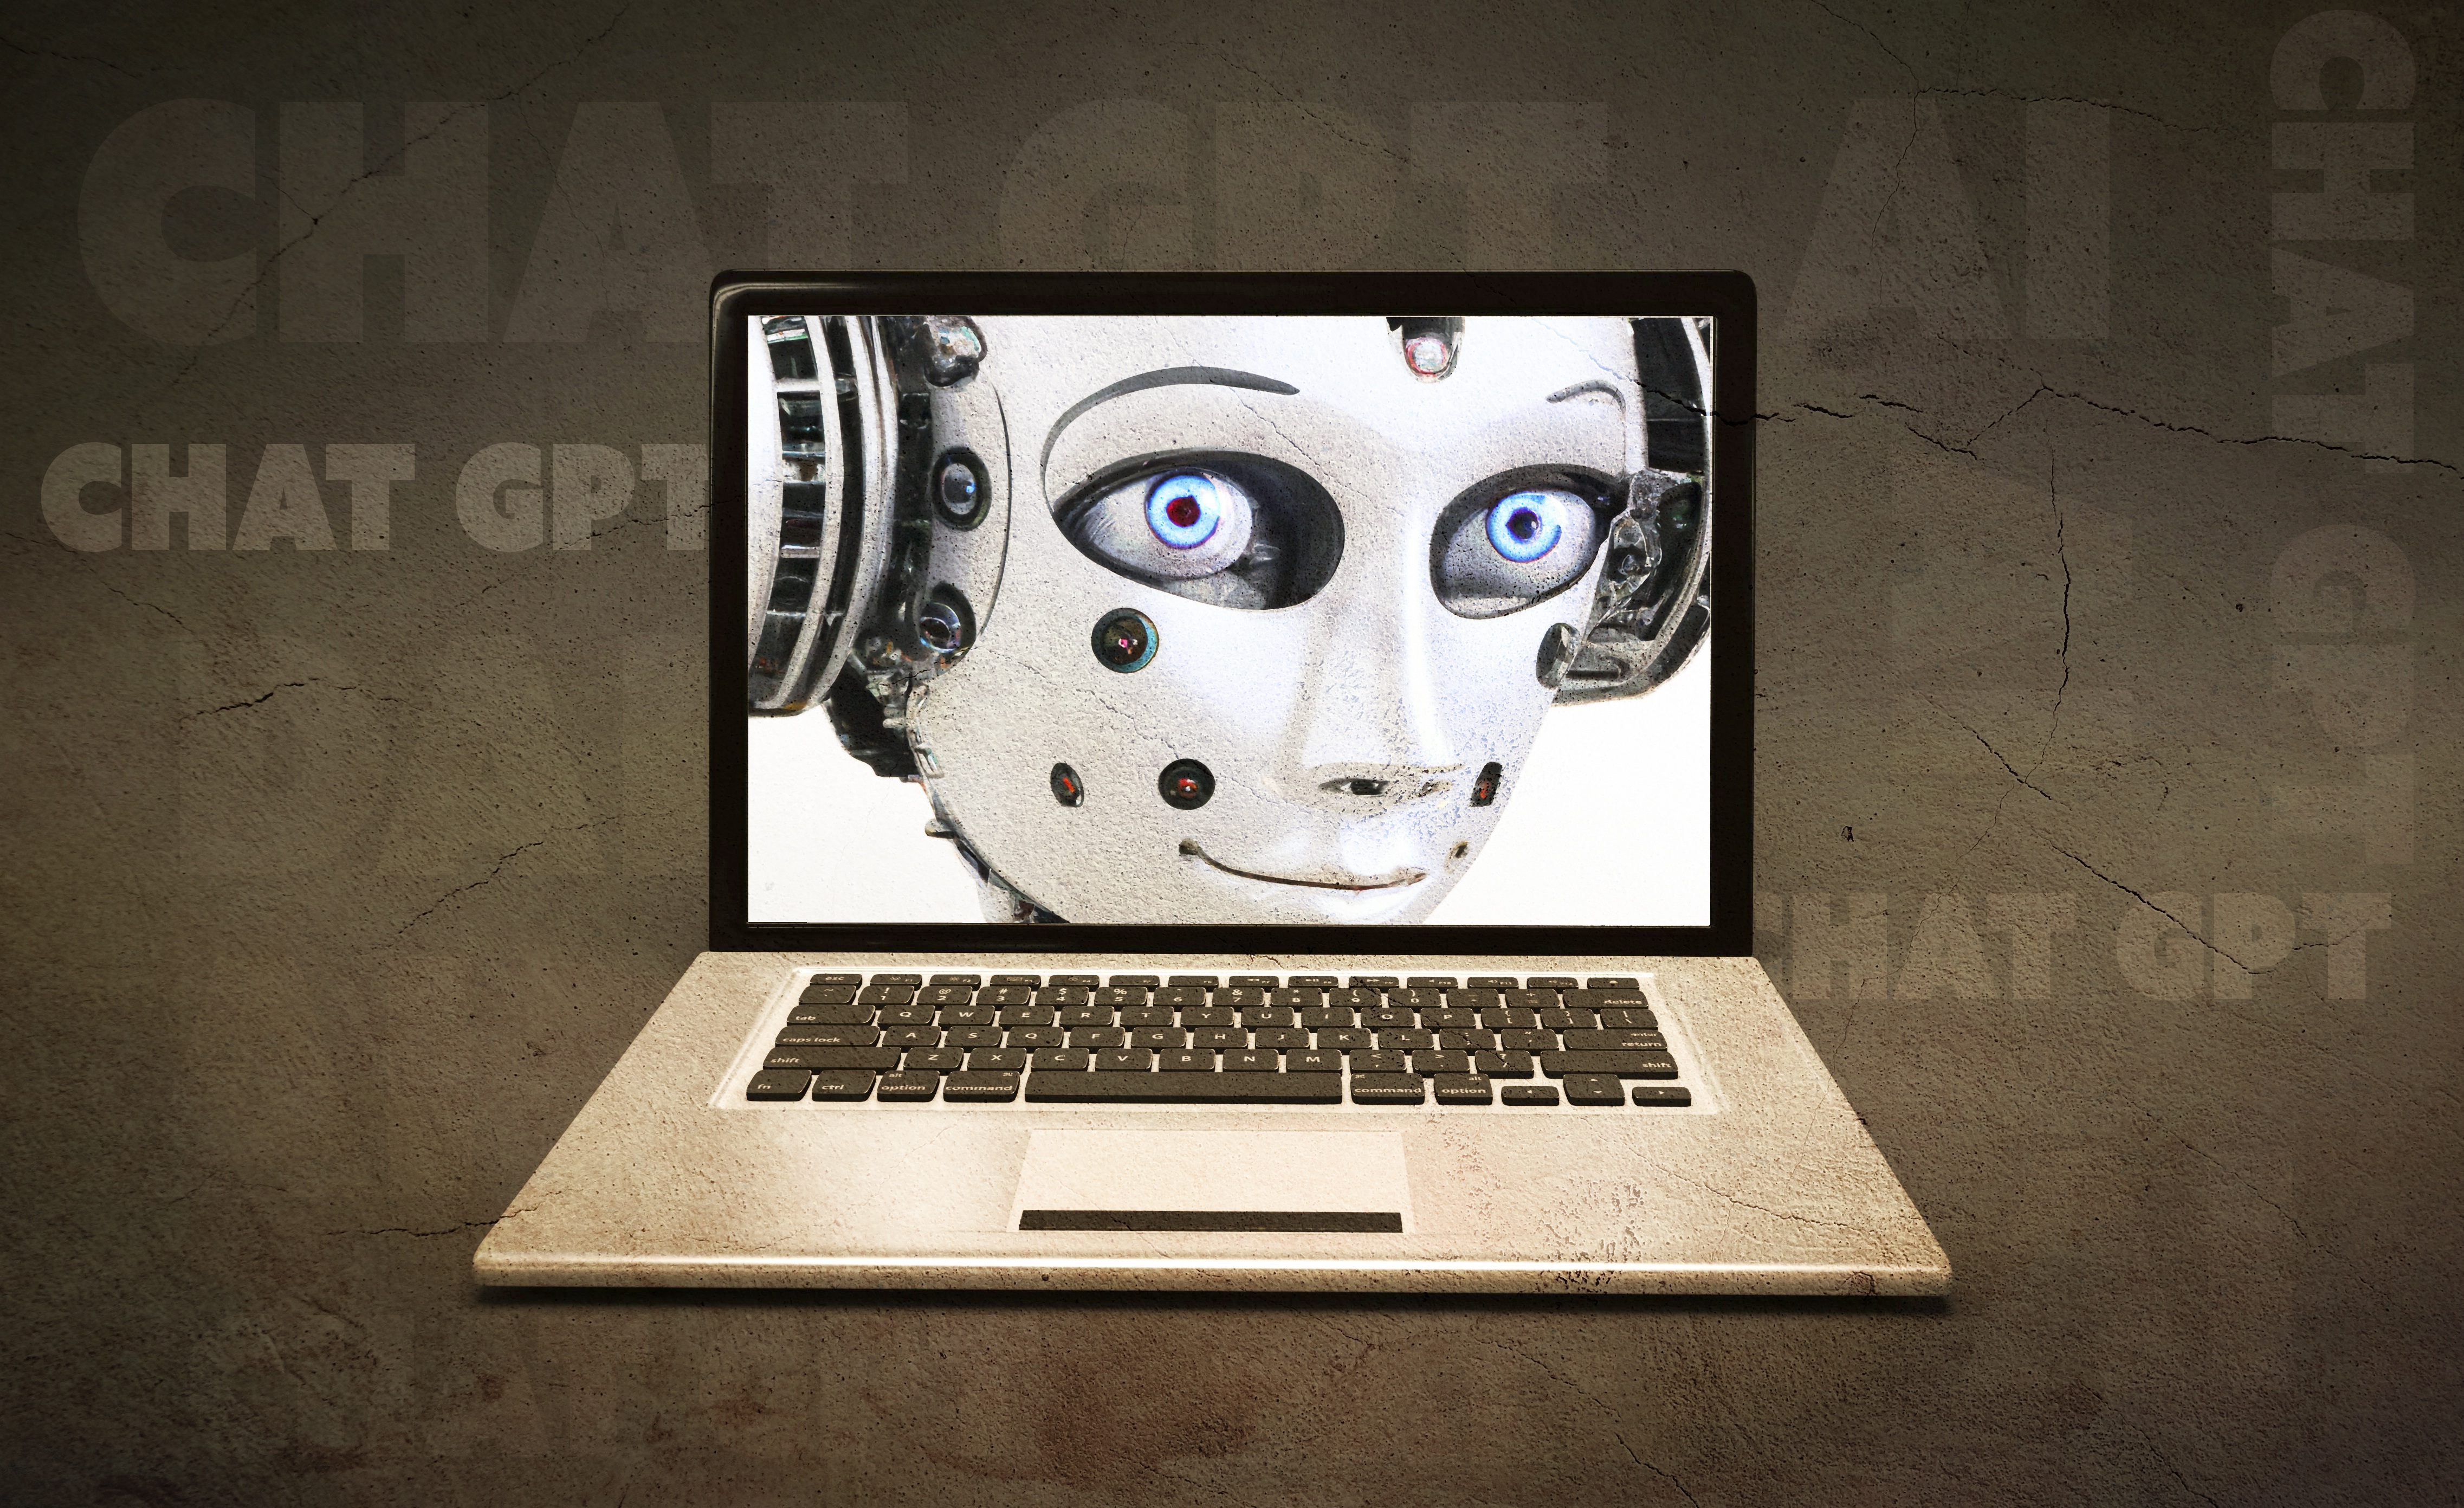
chatGPT, ai, computer, personal computer, peripheral, laptop, netbook, eye, output device, input device, space bar, gadget, audio equipment, font, computer hardware, electronic instrument, eyewear, display device, multimedia, electronic device, technology, flat panel display, personal protective equipment, computer monitor, computer component, touchpad, desk, computer keyboard, personal computer hardware, office equipment, fictional character, desktop computer, illustration, graphics, computer program, advertising, pattern, brand, led backlit lcd display, media, machine